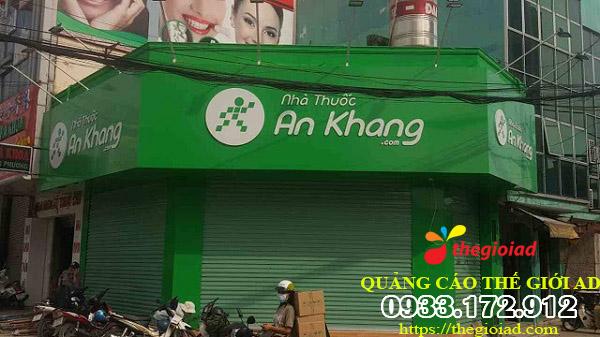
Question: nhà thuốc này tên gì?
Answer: nhà thuốc an khang